Berkeley Historical Plaque Project

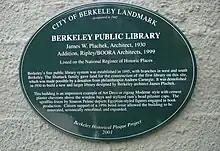
Berkeley Landmark Plaque: Main Branch Library, Downtown Berkeley

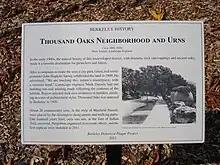
Thousand Oaks Neighborhood and Urns Plaque (2011)

The Berkeley Historical Plaque Project, founded in 1997, is a Berkeley, California non-profit 501 (c)(3) organization whose mission is to document Berkeley’s history through plaques identifying locations of historical import. Sponsors include the City of Berkeley, Berkeley's Landmarks Preservation Commission, the Berkeley Architectural Heritage Association (BAHA) and the Berkeley Historical Society (BHS).